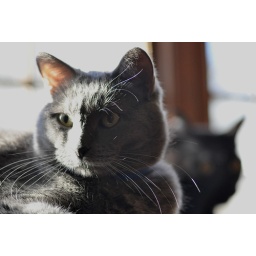
The cats of the house at rest in their spot by the window